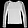
Label: Shirt